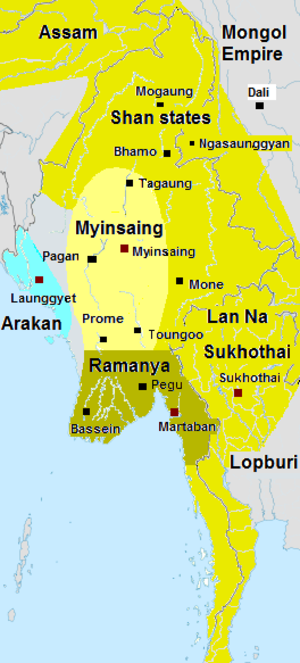
Le Royaume de Myinsaing est un état qui a régné sur le centre de l'actuelle Birmanie de 1297 à 1310. Fondé par trois frères d'ascendance shane et birmane, il fut un des premiers petits royaumes apparus après la destruction du Royaume de Pagan en 1287.